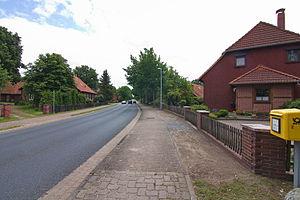
Hademstorf est une municipalité allemande du land de Basse-Saxe et l'arrondissement de la Lande. En 2014, elle comptait 825 hab.